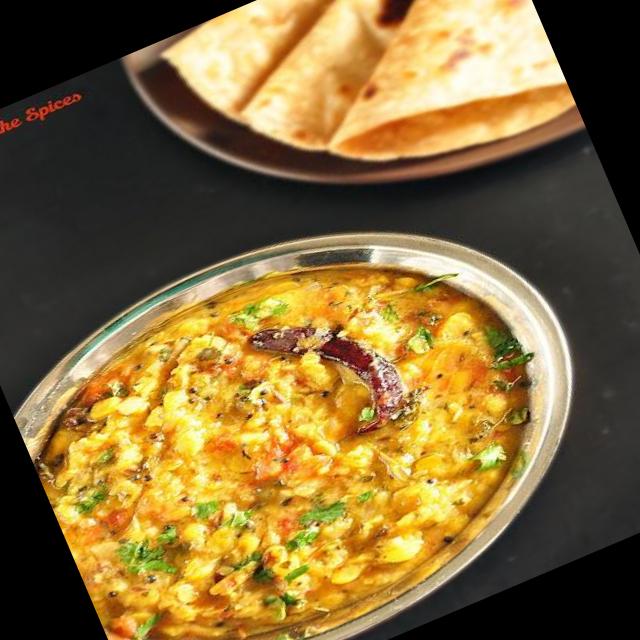
Dish: dal_makhani